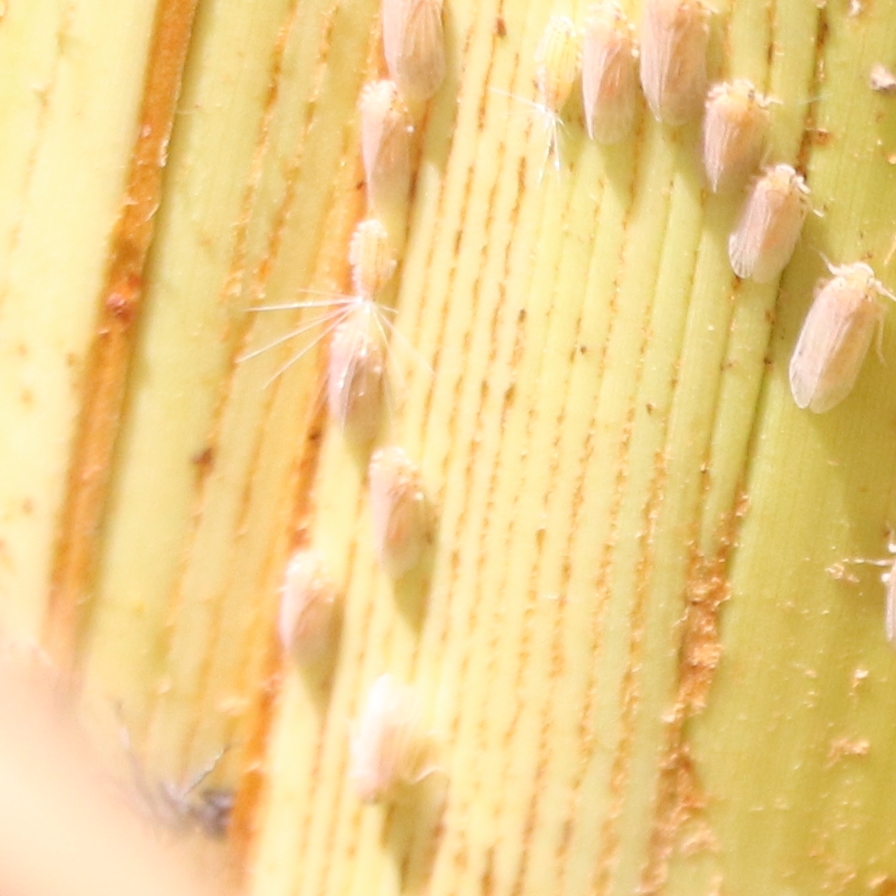
Label: Bug